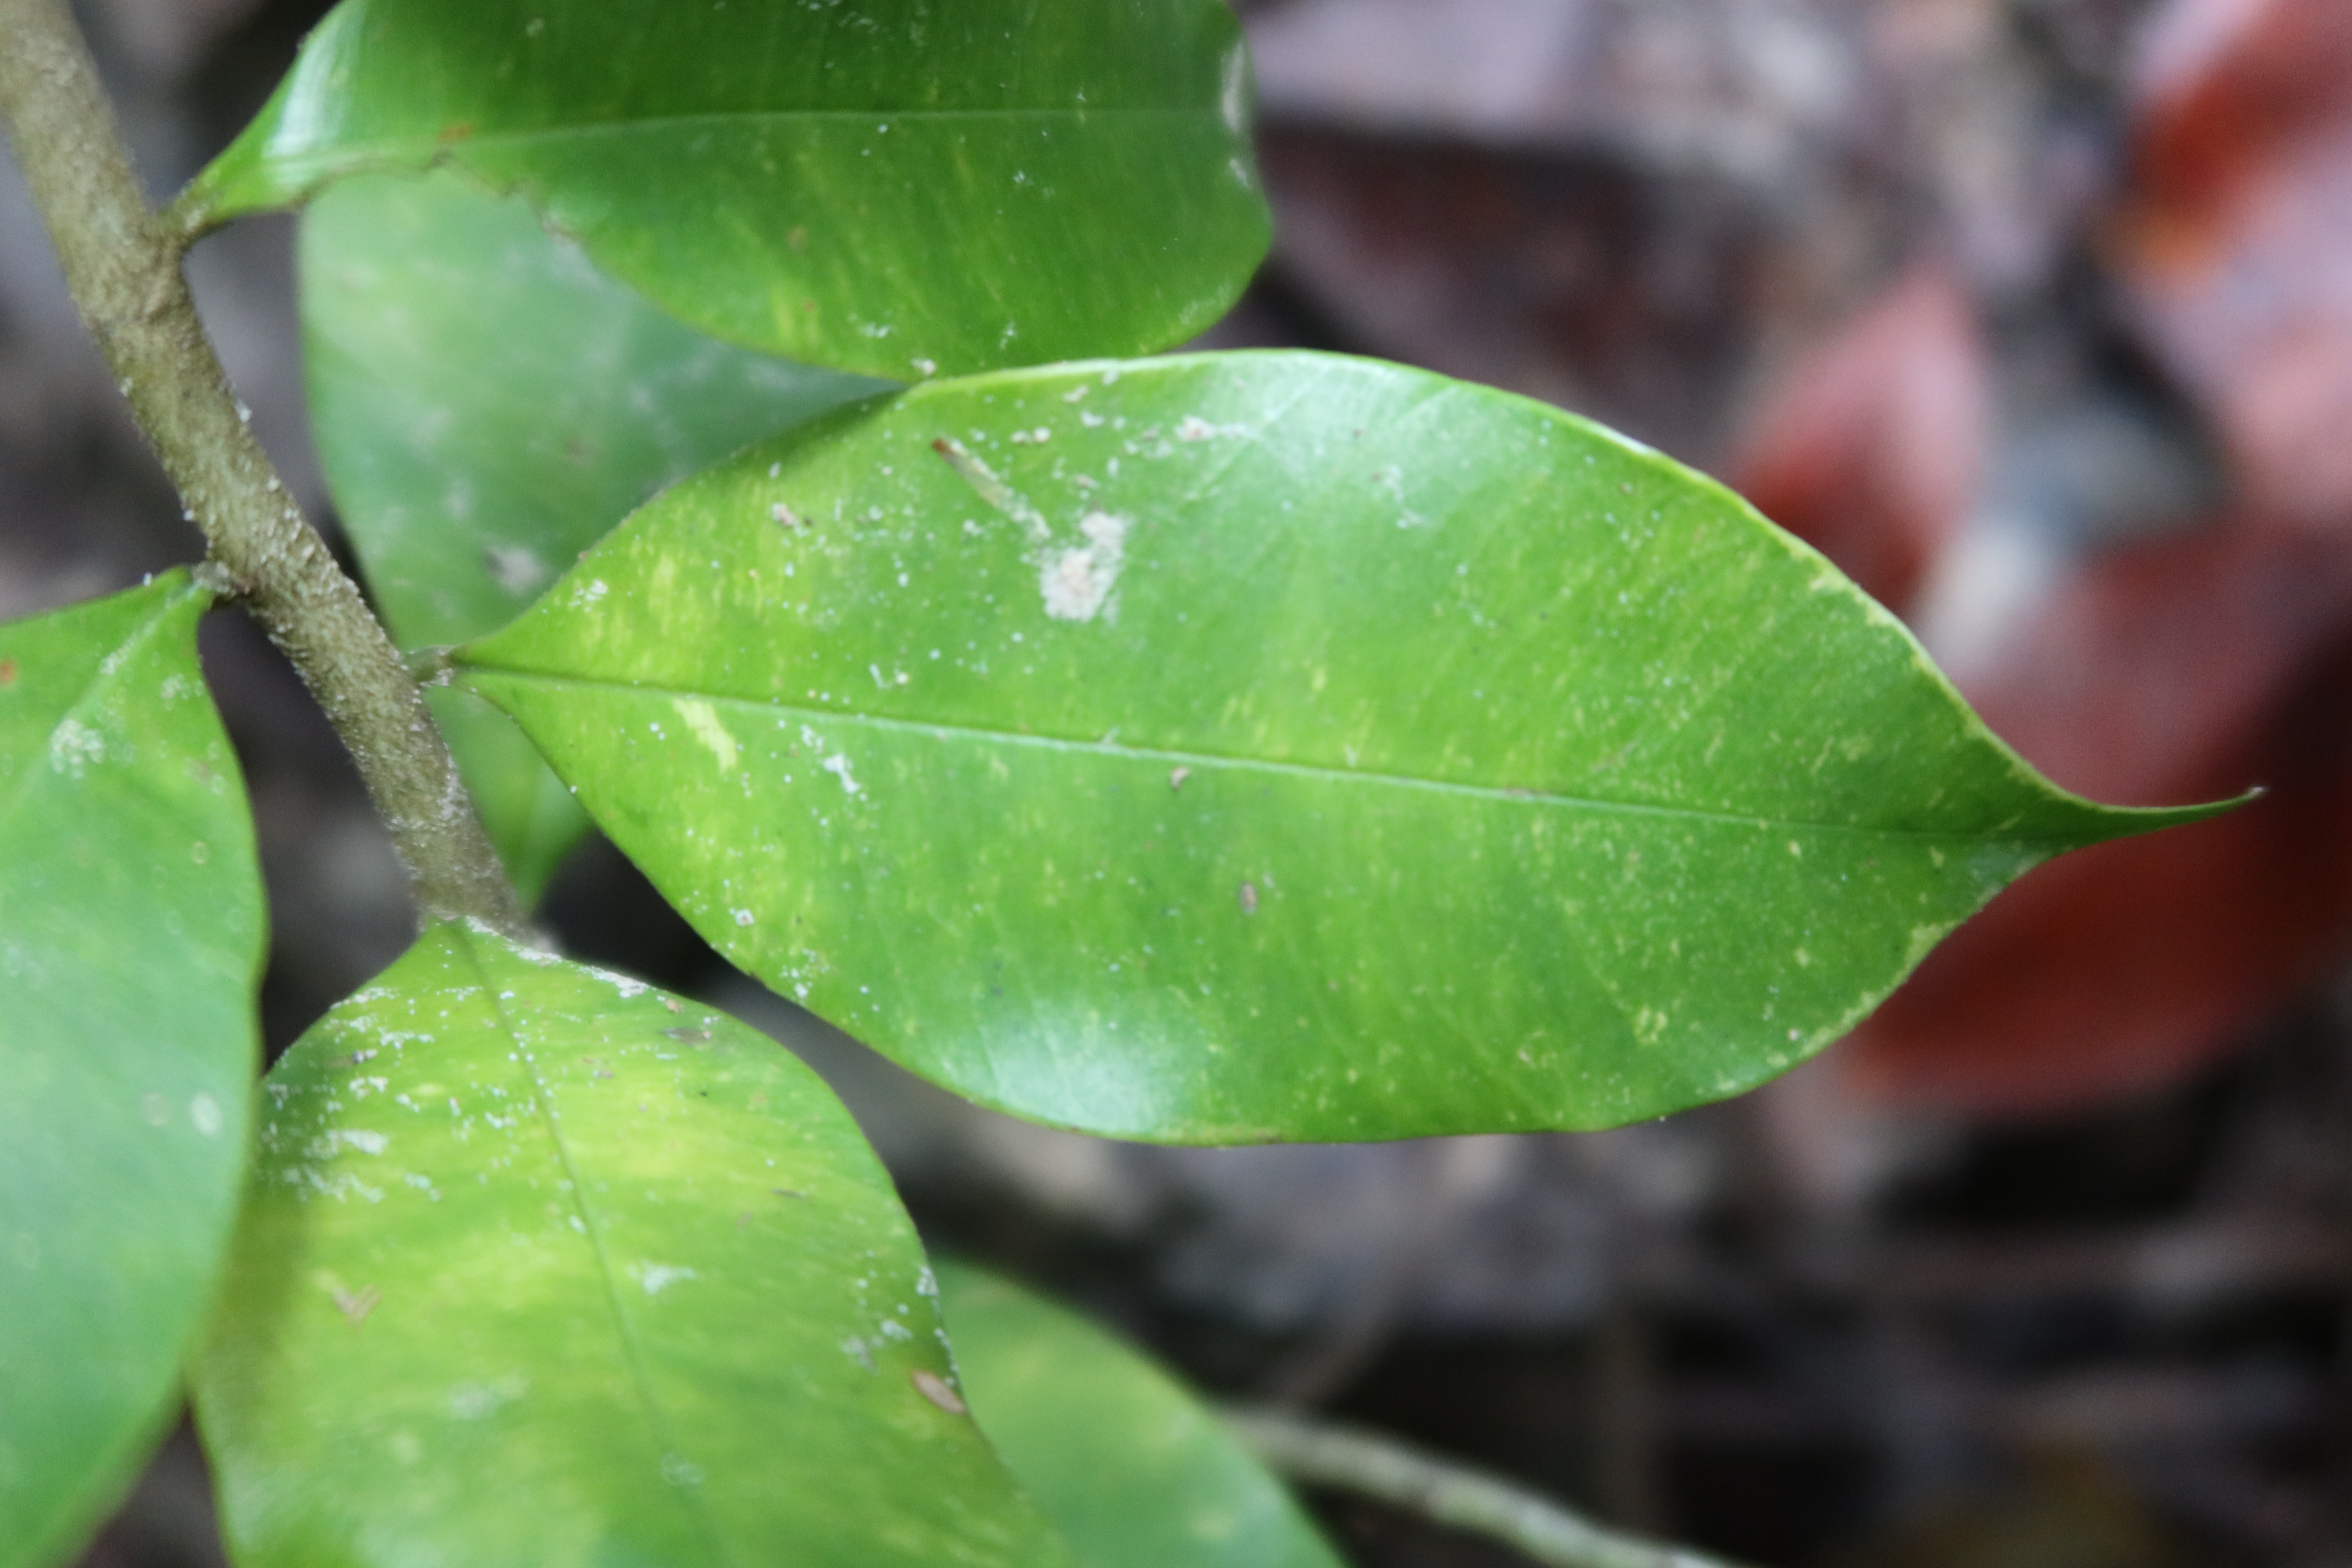
Label: Mealy bugs